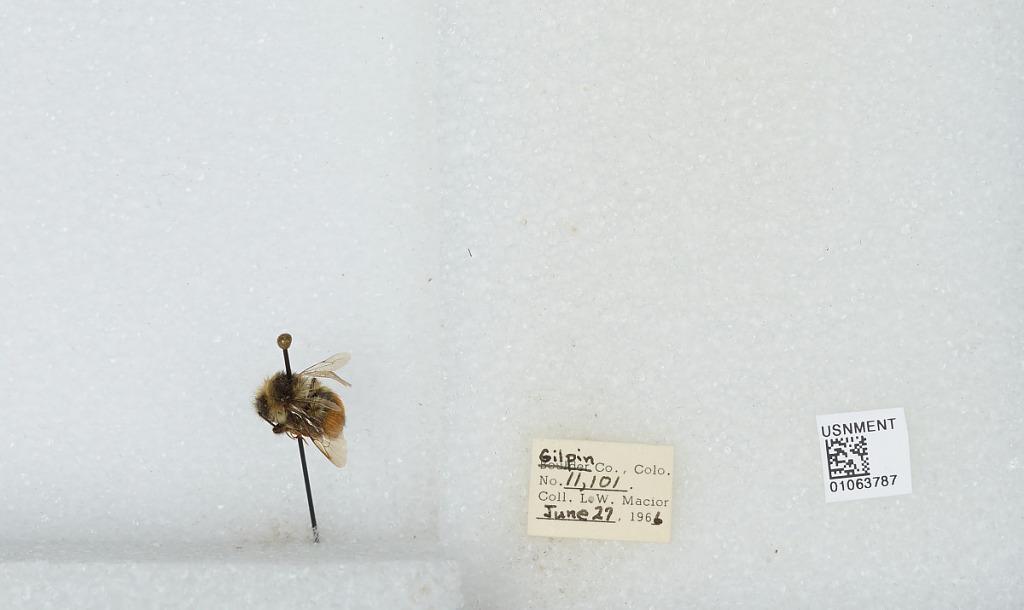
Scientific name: Bombus (Pyrobombus) bifarius Cresson
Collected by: L. Macior
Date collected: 1966-6-27
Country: United States
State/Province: Colorado
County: Gilpin
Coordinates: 39.86, -105.52